Health departments in the United States

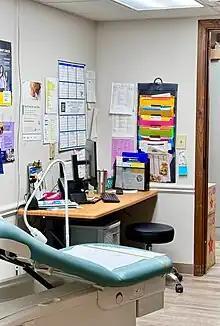
An exam room at a local community public health department in the United States.

Local health departments in the United States were the first health departments in the United States. There is some dispute at the local level as to the claim of being the first to establish a local board or health department. At least four cities claim to be the first health department in the United States. The city of Yakima, WA claims to be the oldest in the nation, established in 1911, the city of Petersburg, Virginia, claims it established the first permanent board of health in 1780. The city of Baltimore, Maryland, claims it established the first US health department in 1793, Philadelphia, Pennsylvania, followed 1794, claiming its Board of Health as "one of the first". And Boston, Massachusetts, claims in 1799 it established the first board of health and the first health department, with Paul Revere named as the first health officer.